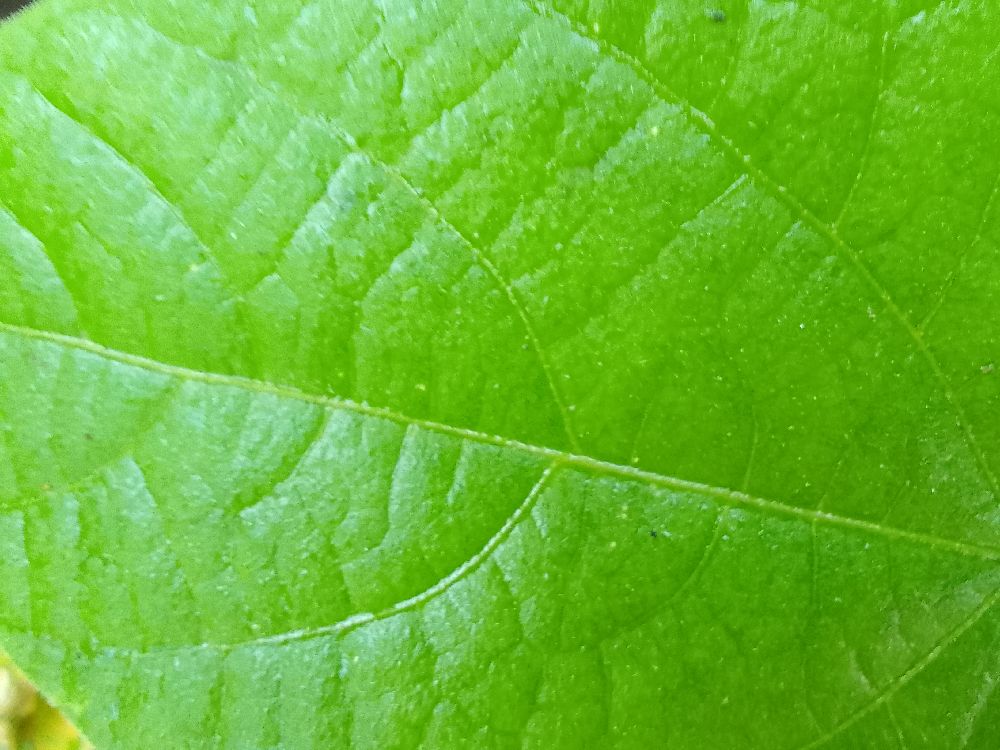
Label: healthy